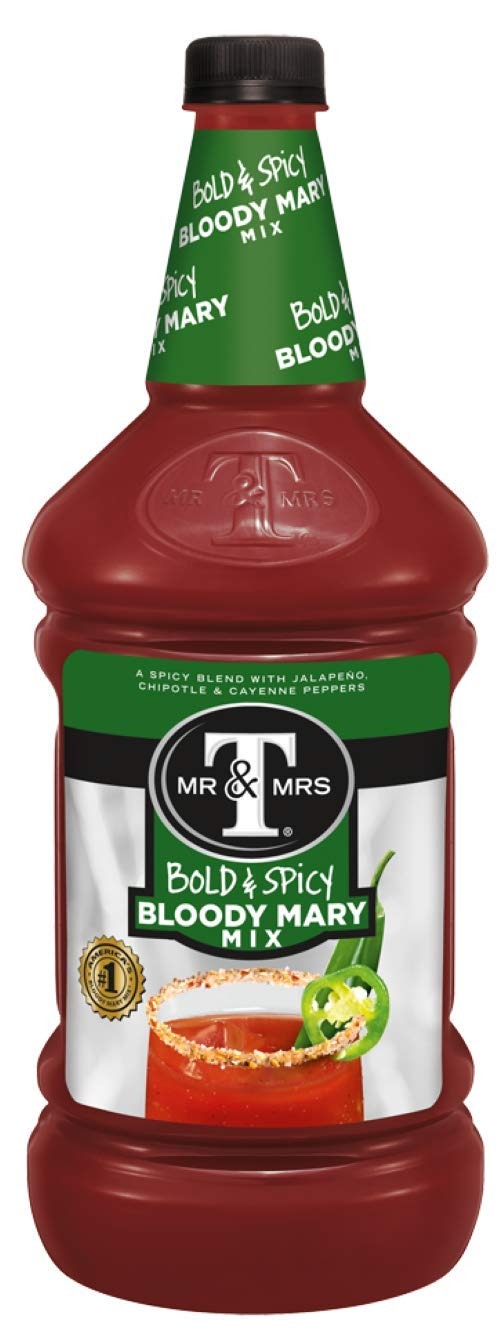
Item Name: Mott's MMT Bold and Spicy Bloody Mary Mix - 1.75 Liter
Value: 59.2
Unit: Fl Oz

Price: 8.38